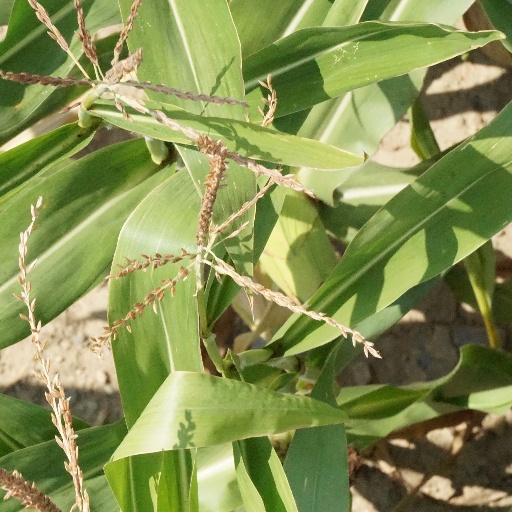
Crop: maize; corn